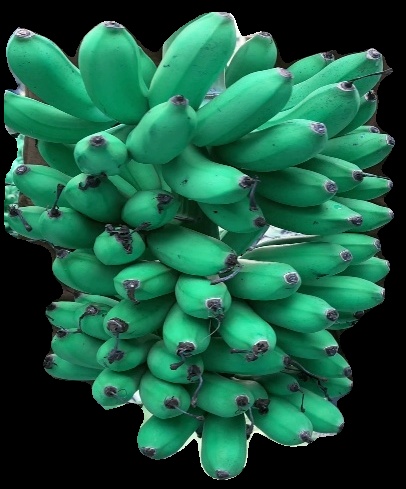
Variety: rasbale
Grade: grade1